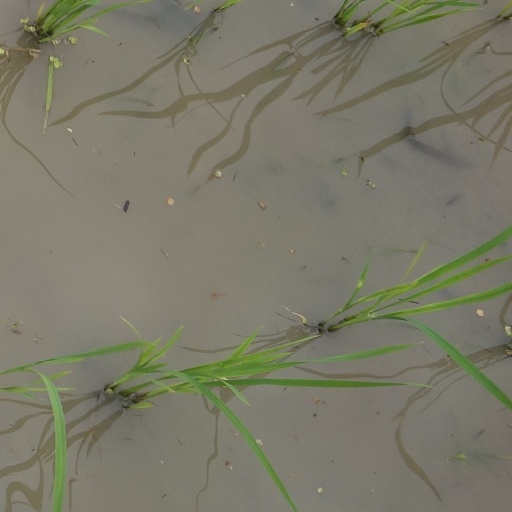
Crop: rice